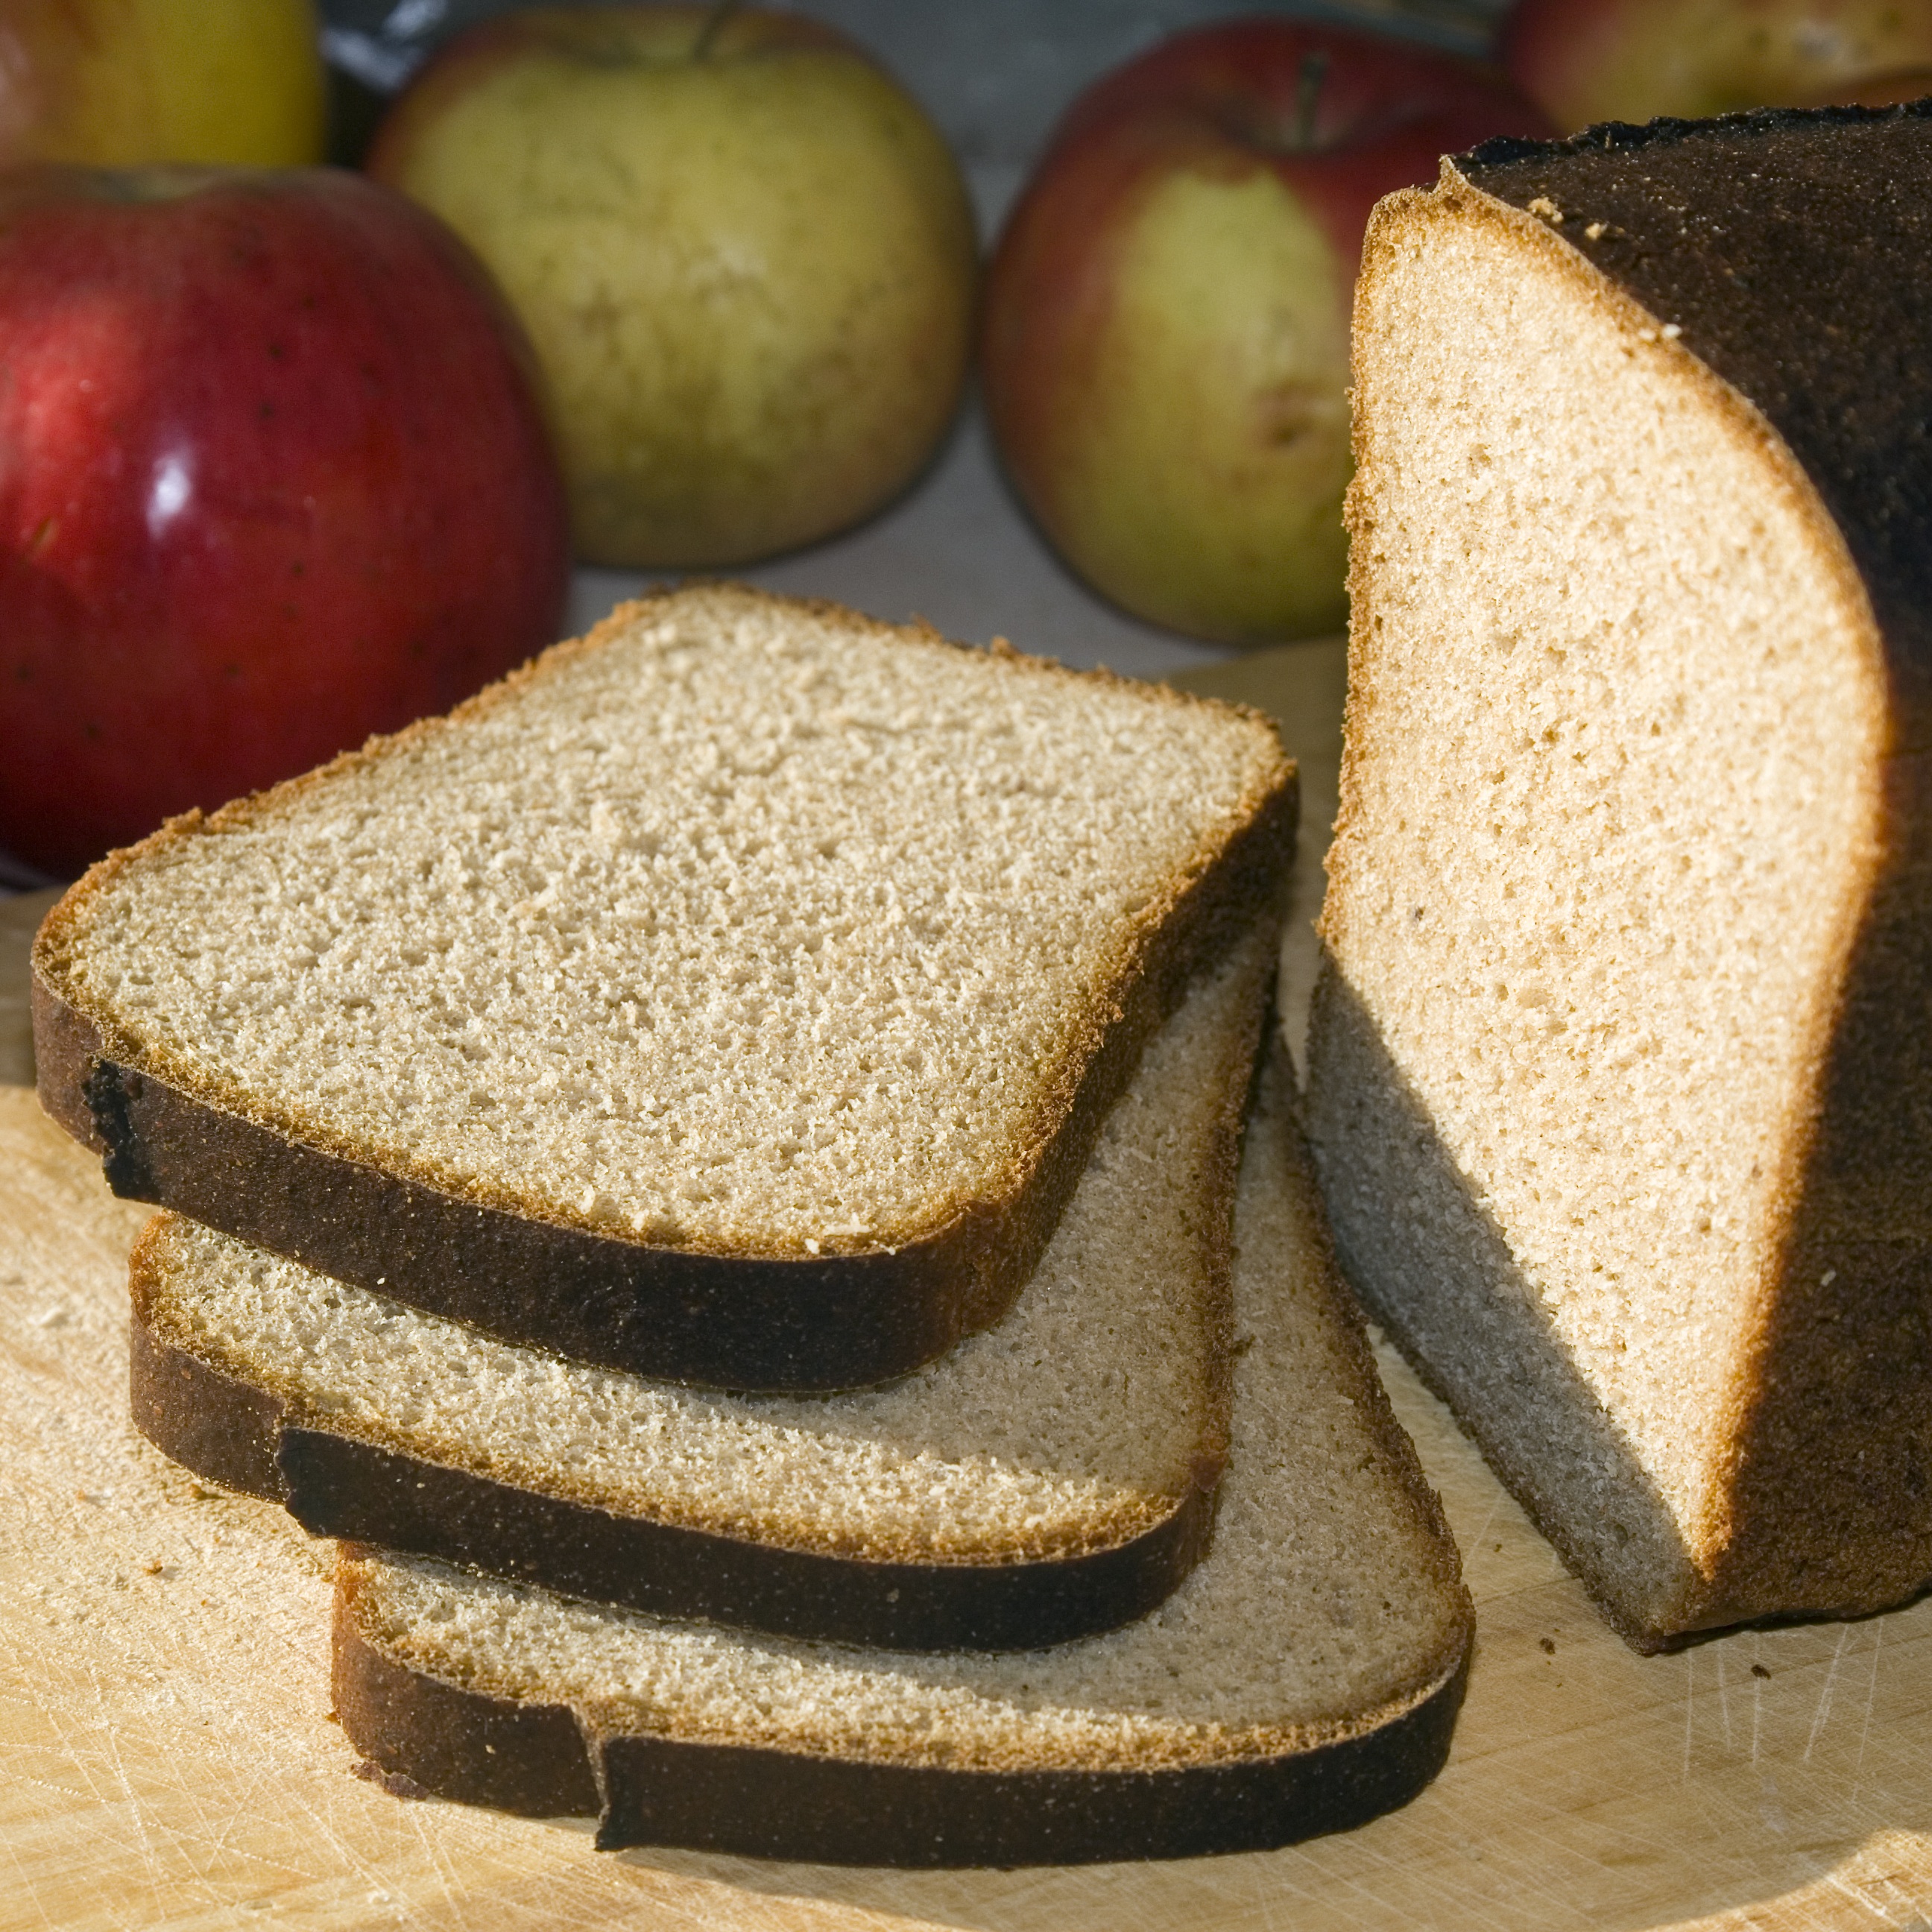
apple, plant, fruit, home, food, produce, brown, breakfast, baking, lunch, delicious, bread, taste, baked goods, flowering plant, rye bread, grass family, land plant, whole grain, ware background